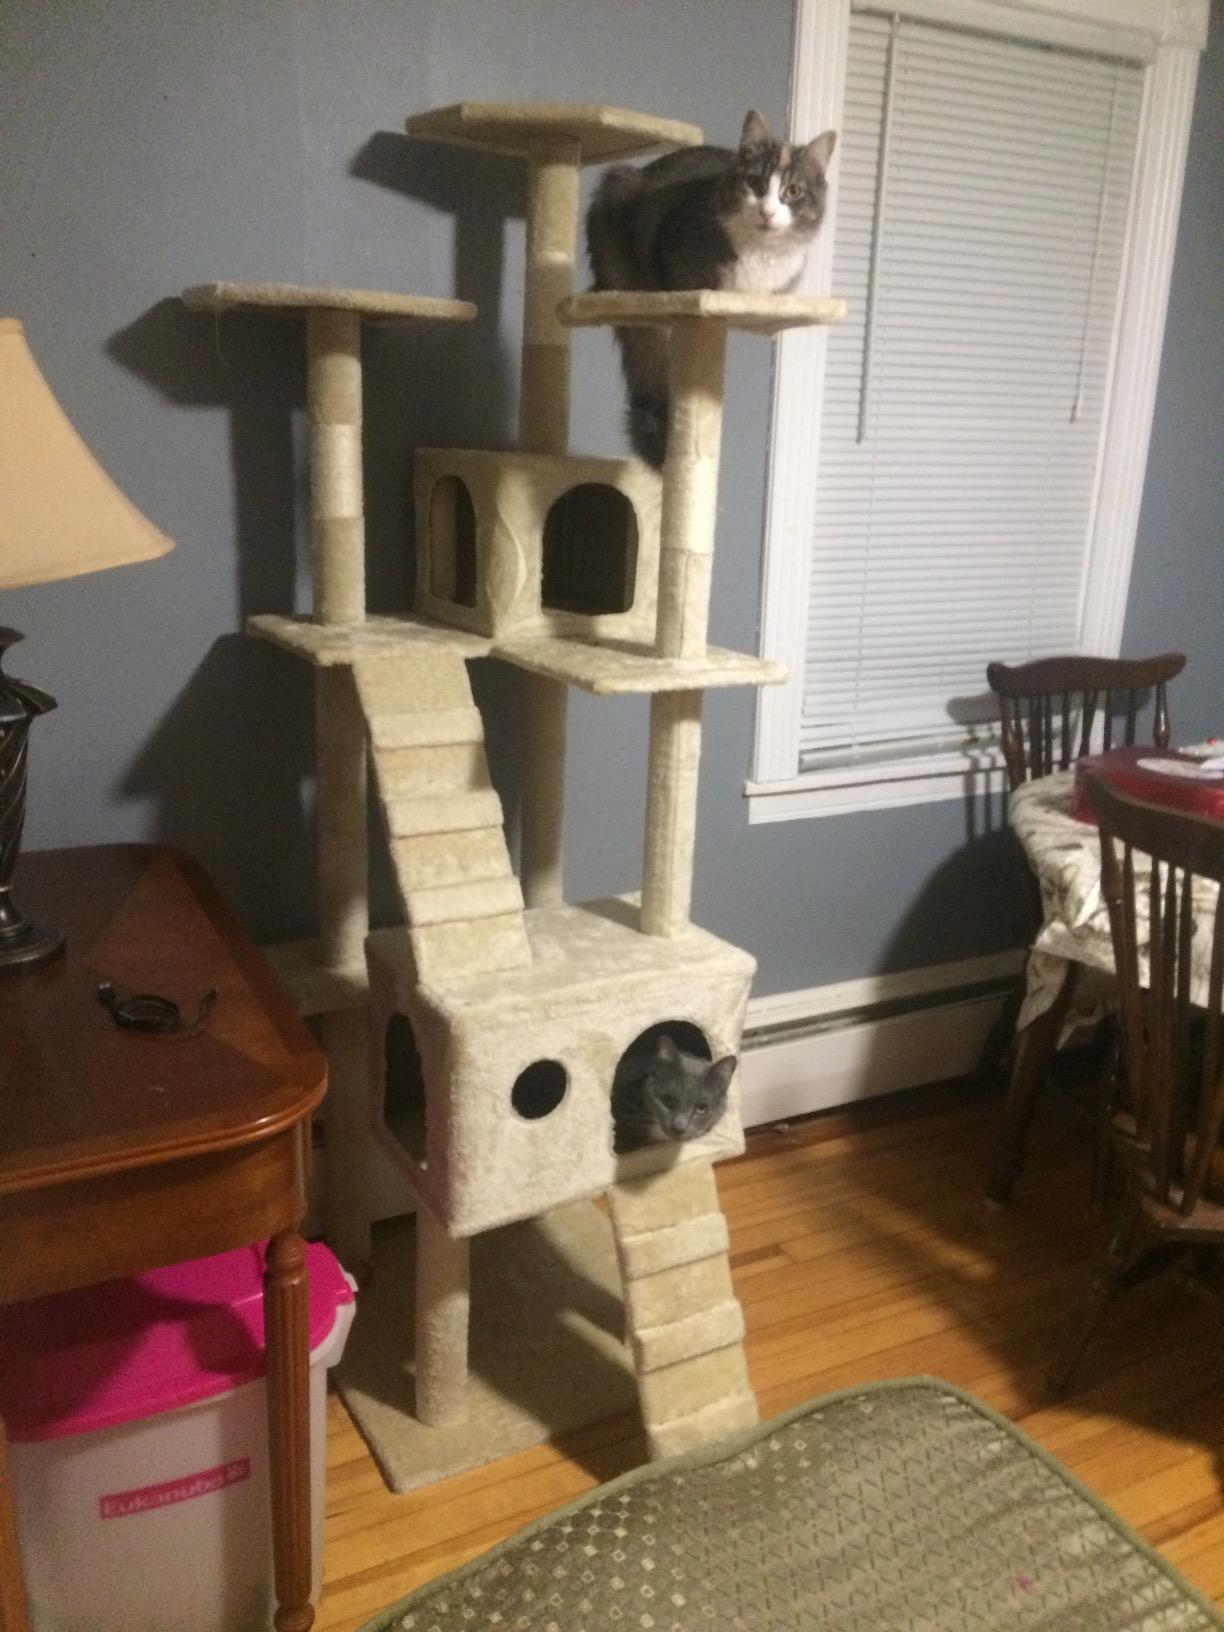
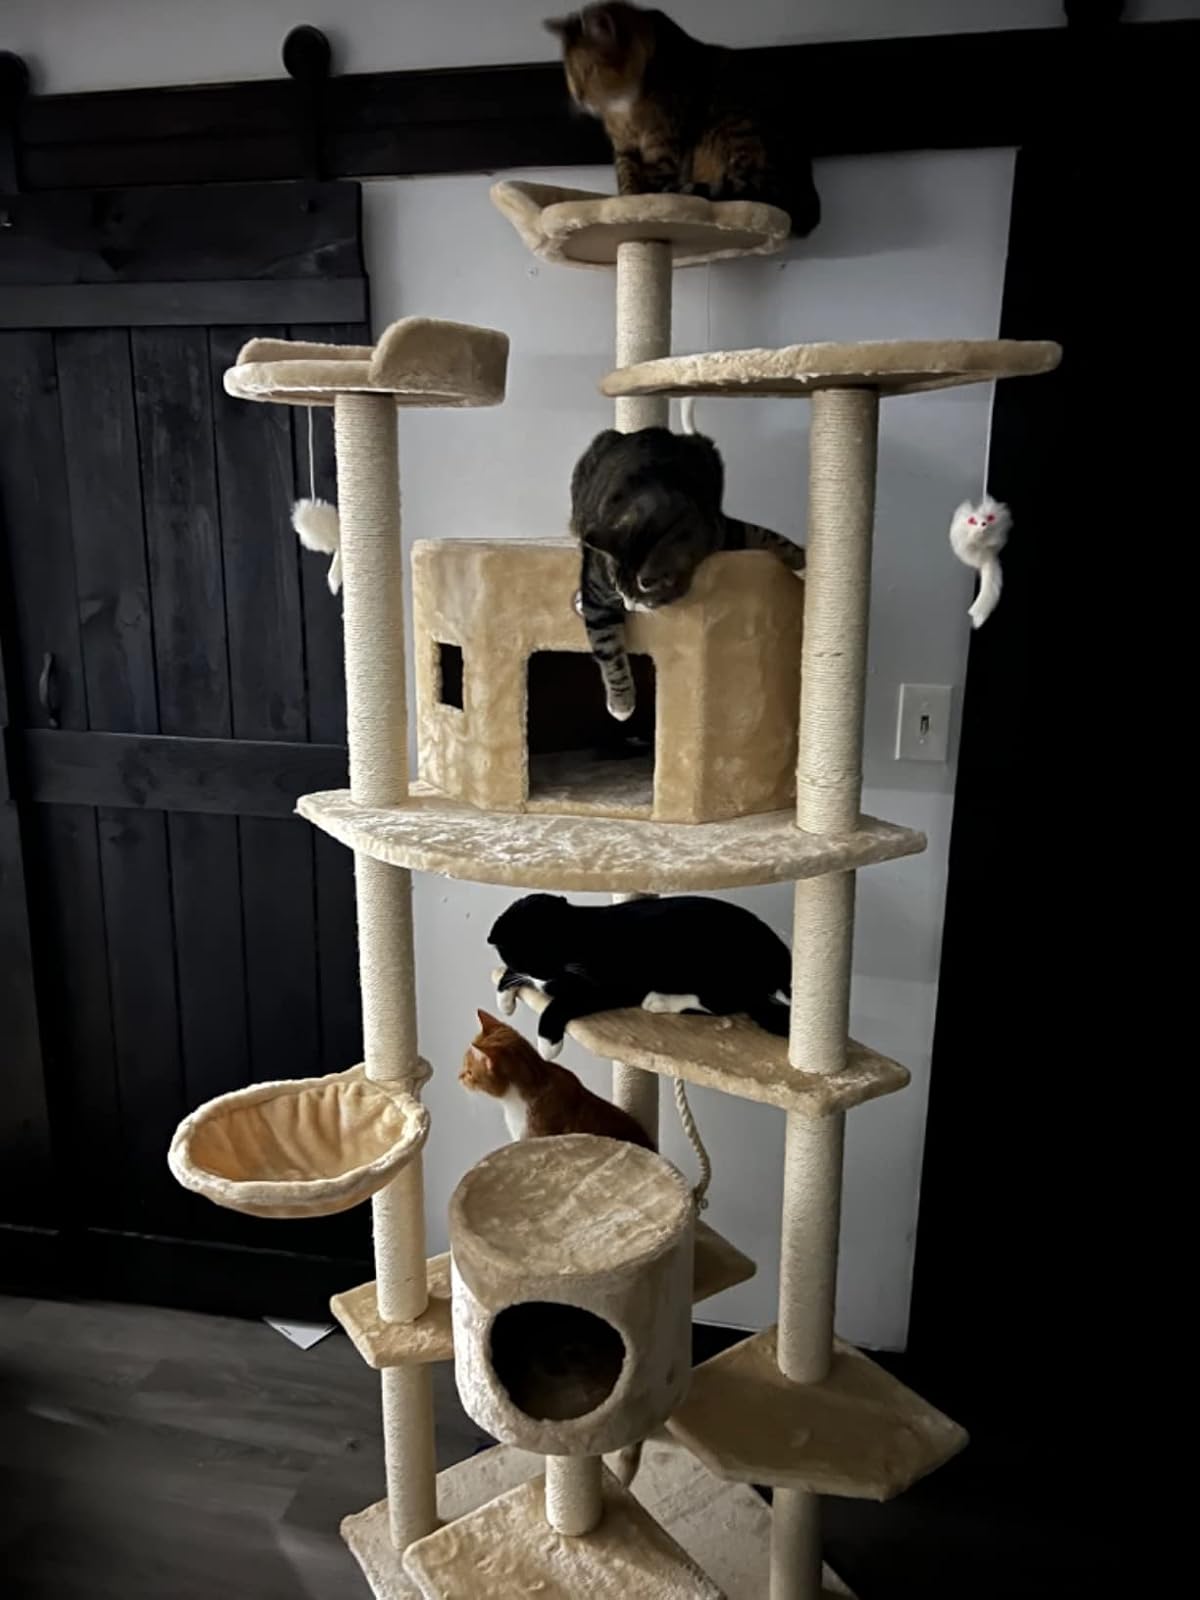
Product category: items_cat tree
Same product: no